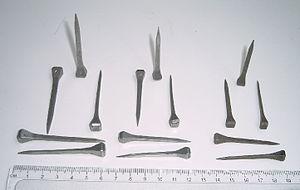
Le fer de cheval est une bande de métal recourbée en U servant à protéger de l'usure le dessous des sabots des équidés. L'invention date du IXᵉ siècle.